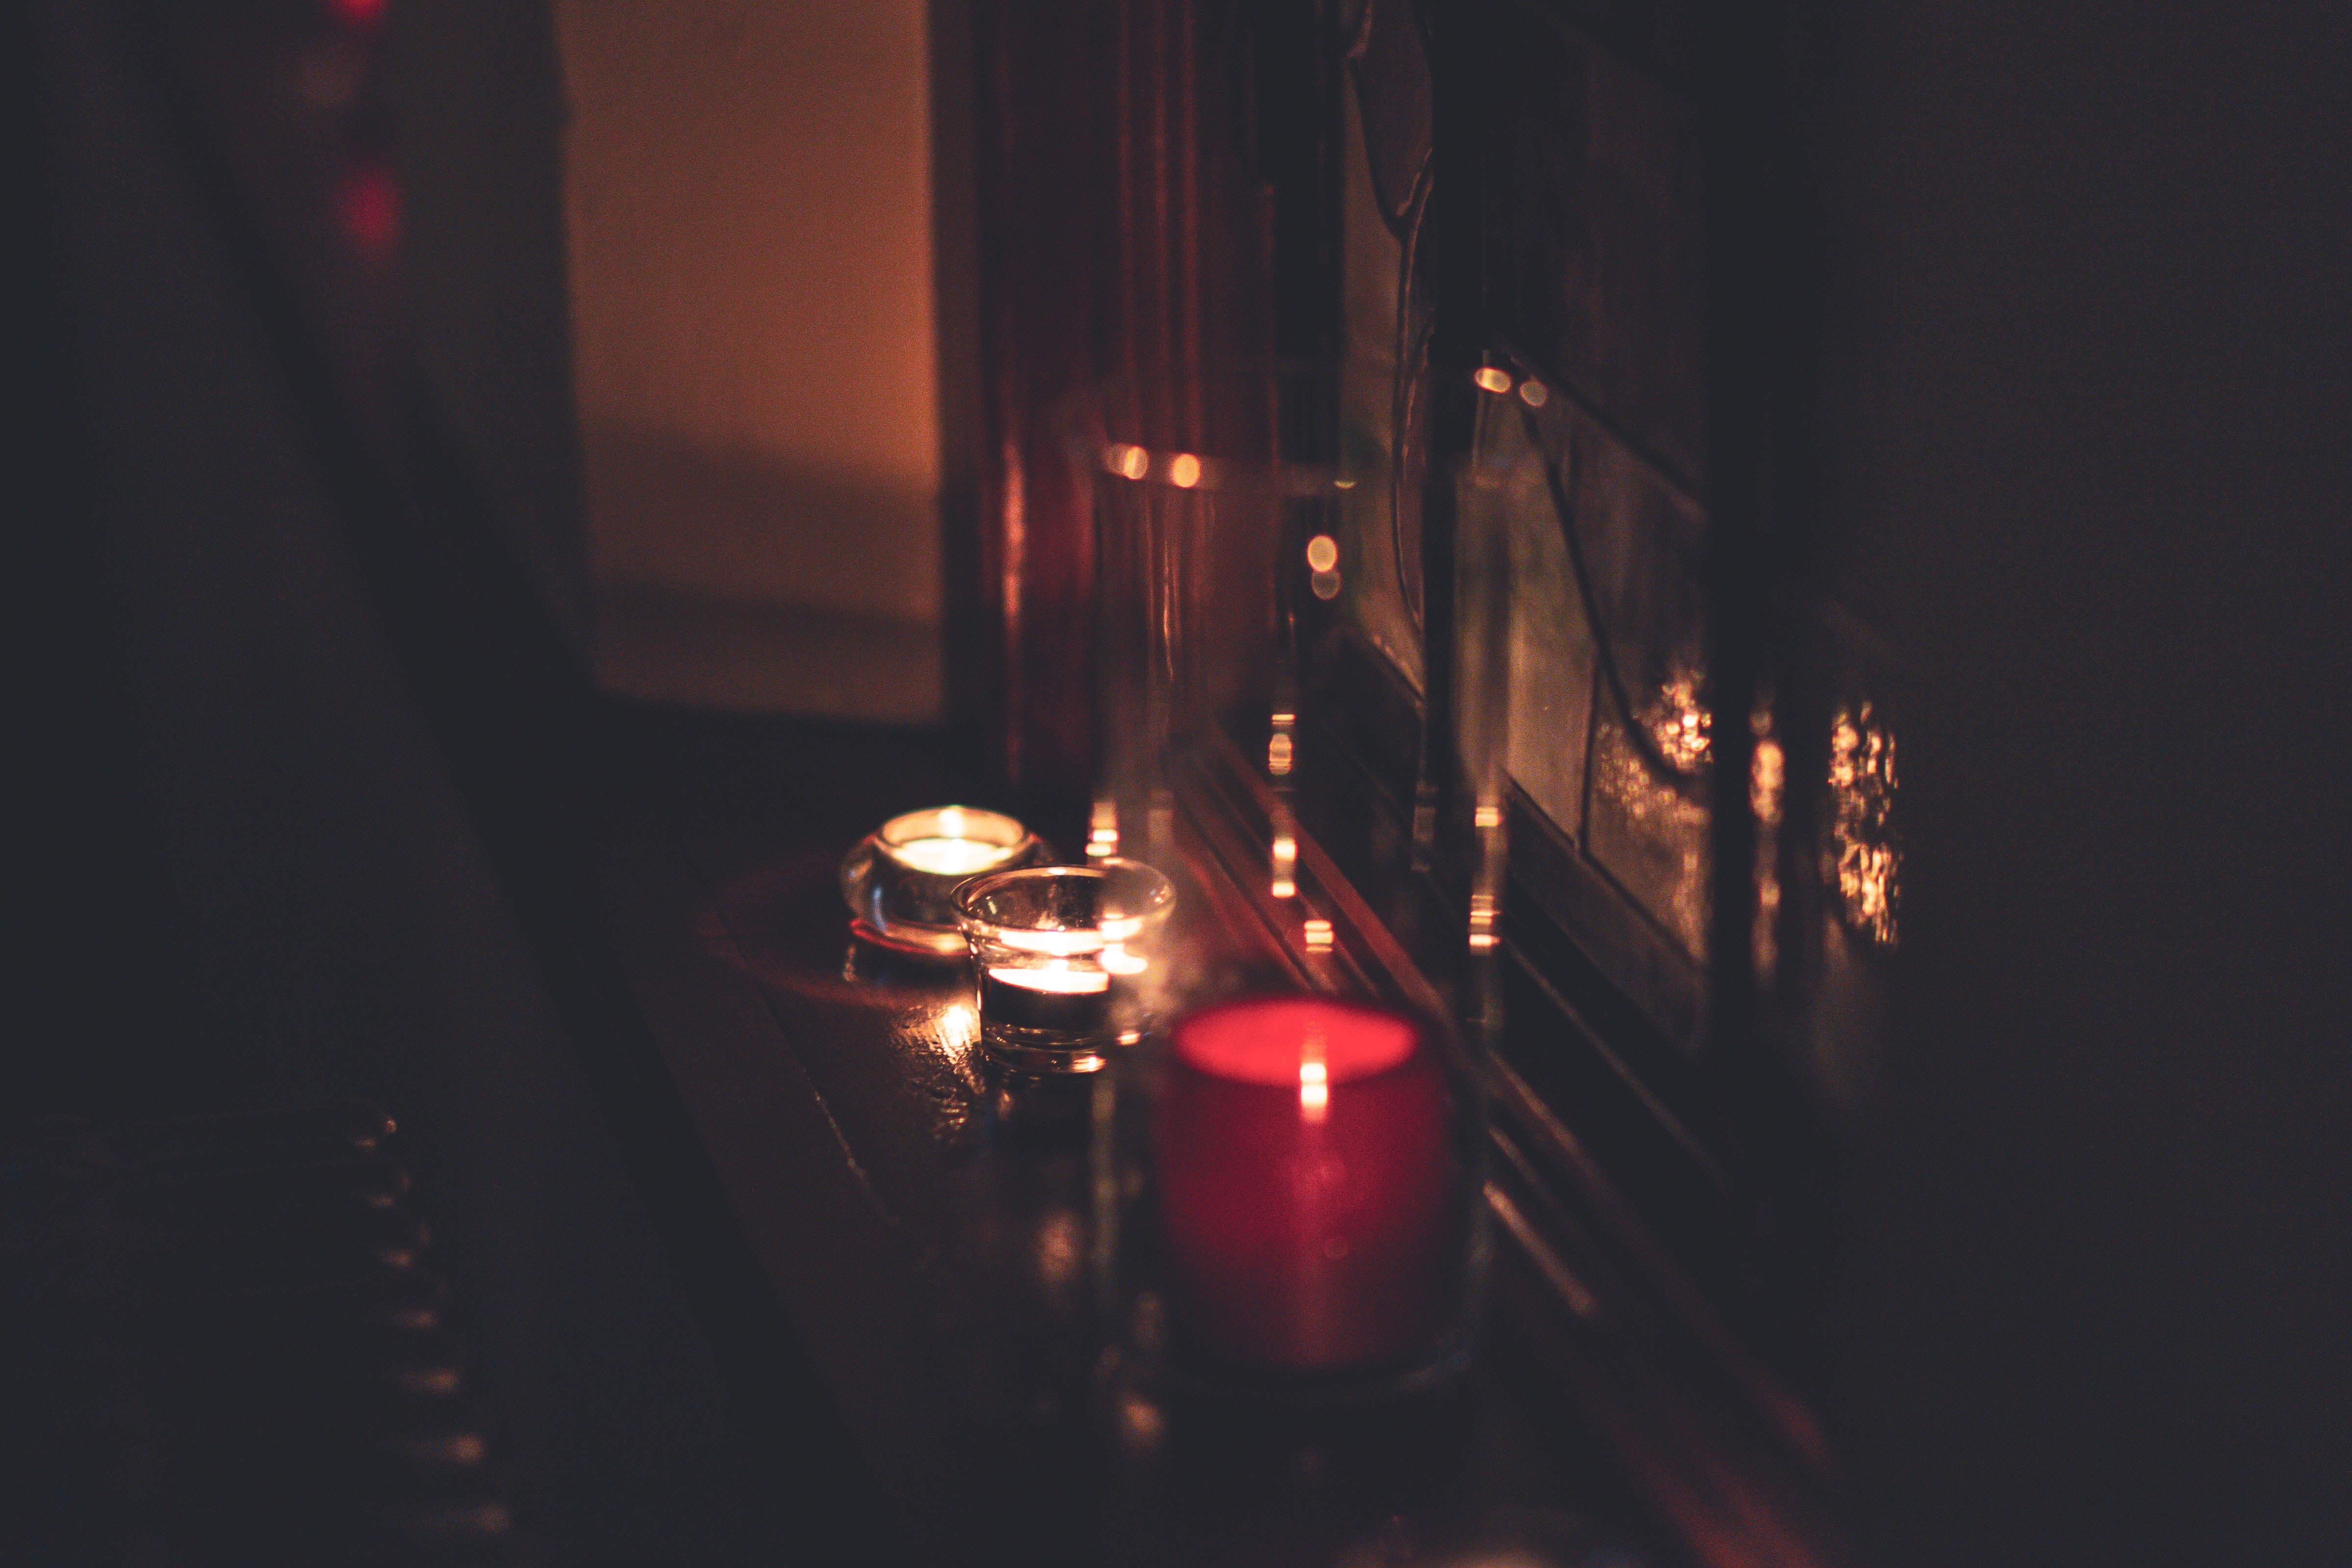
light, lighting, sky, darkness, heat, room, atmosphere, night, candle, photography, flame, reflection, glass, interior design, fire, still life photography